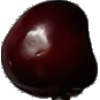
Label: Cherry 1